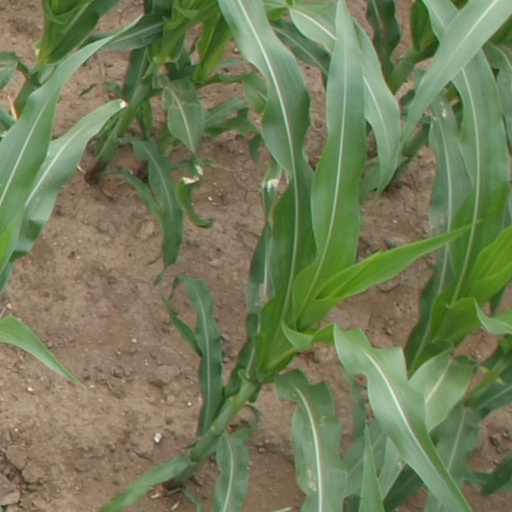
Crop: maize; corn